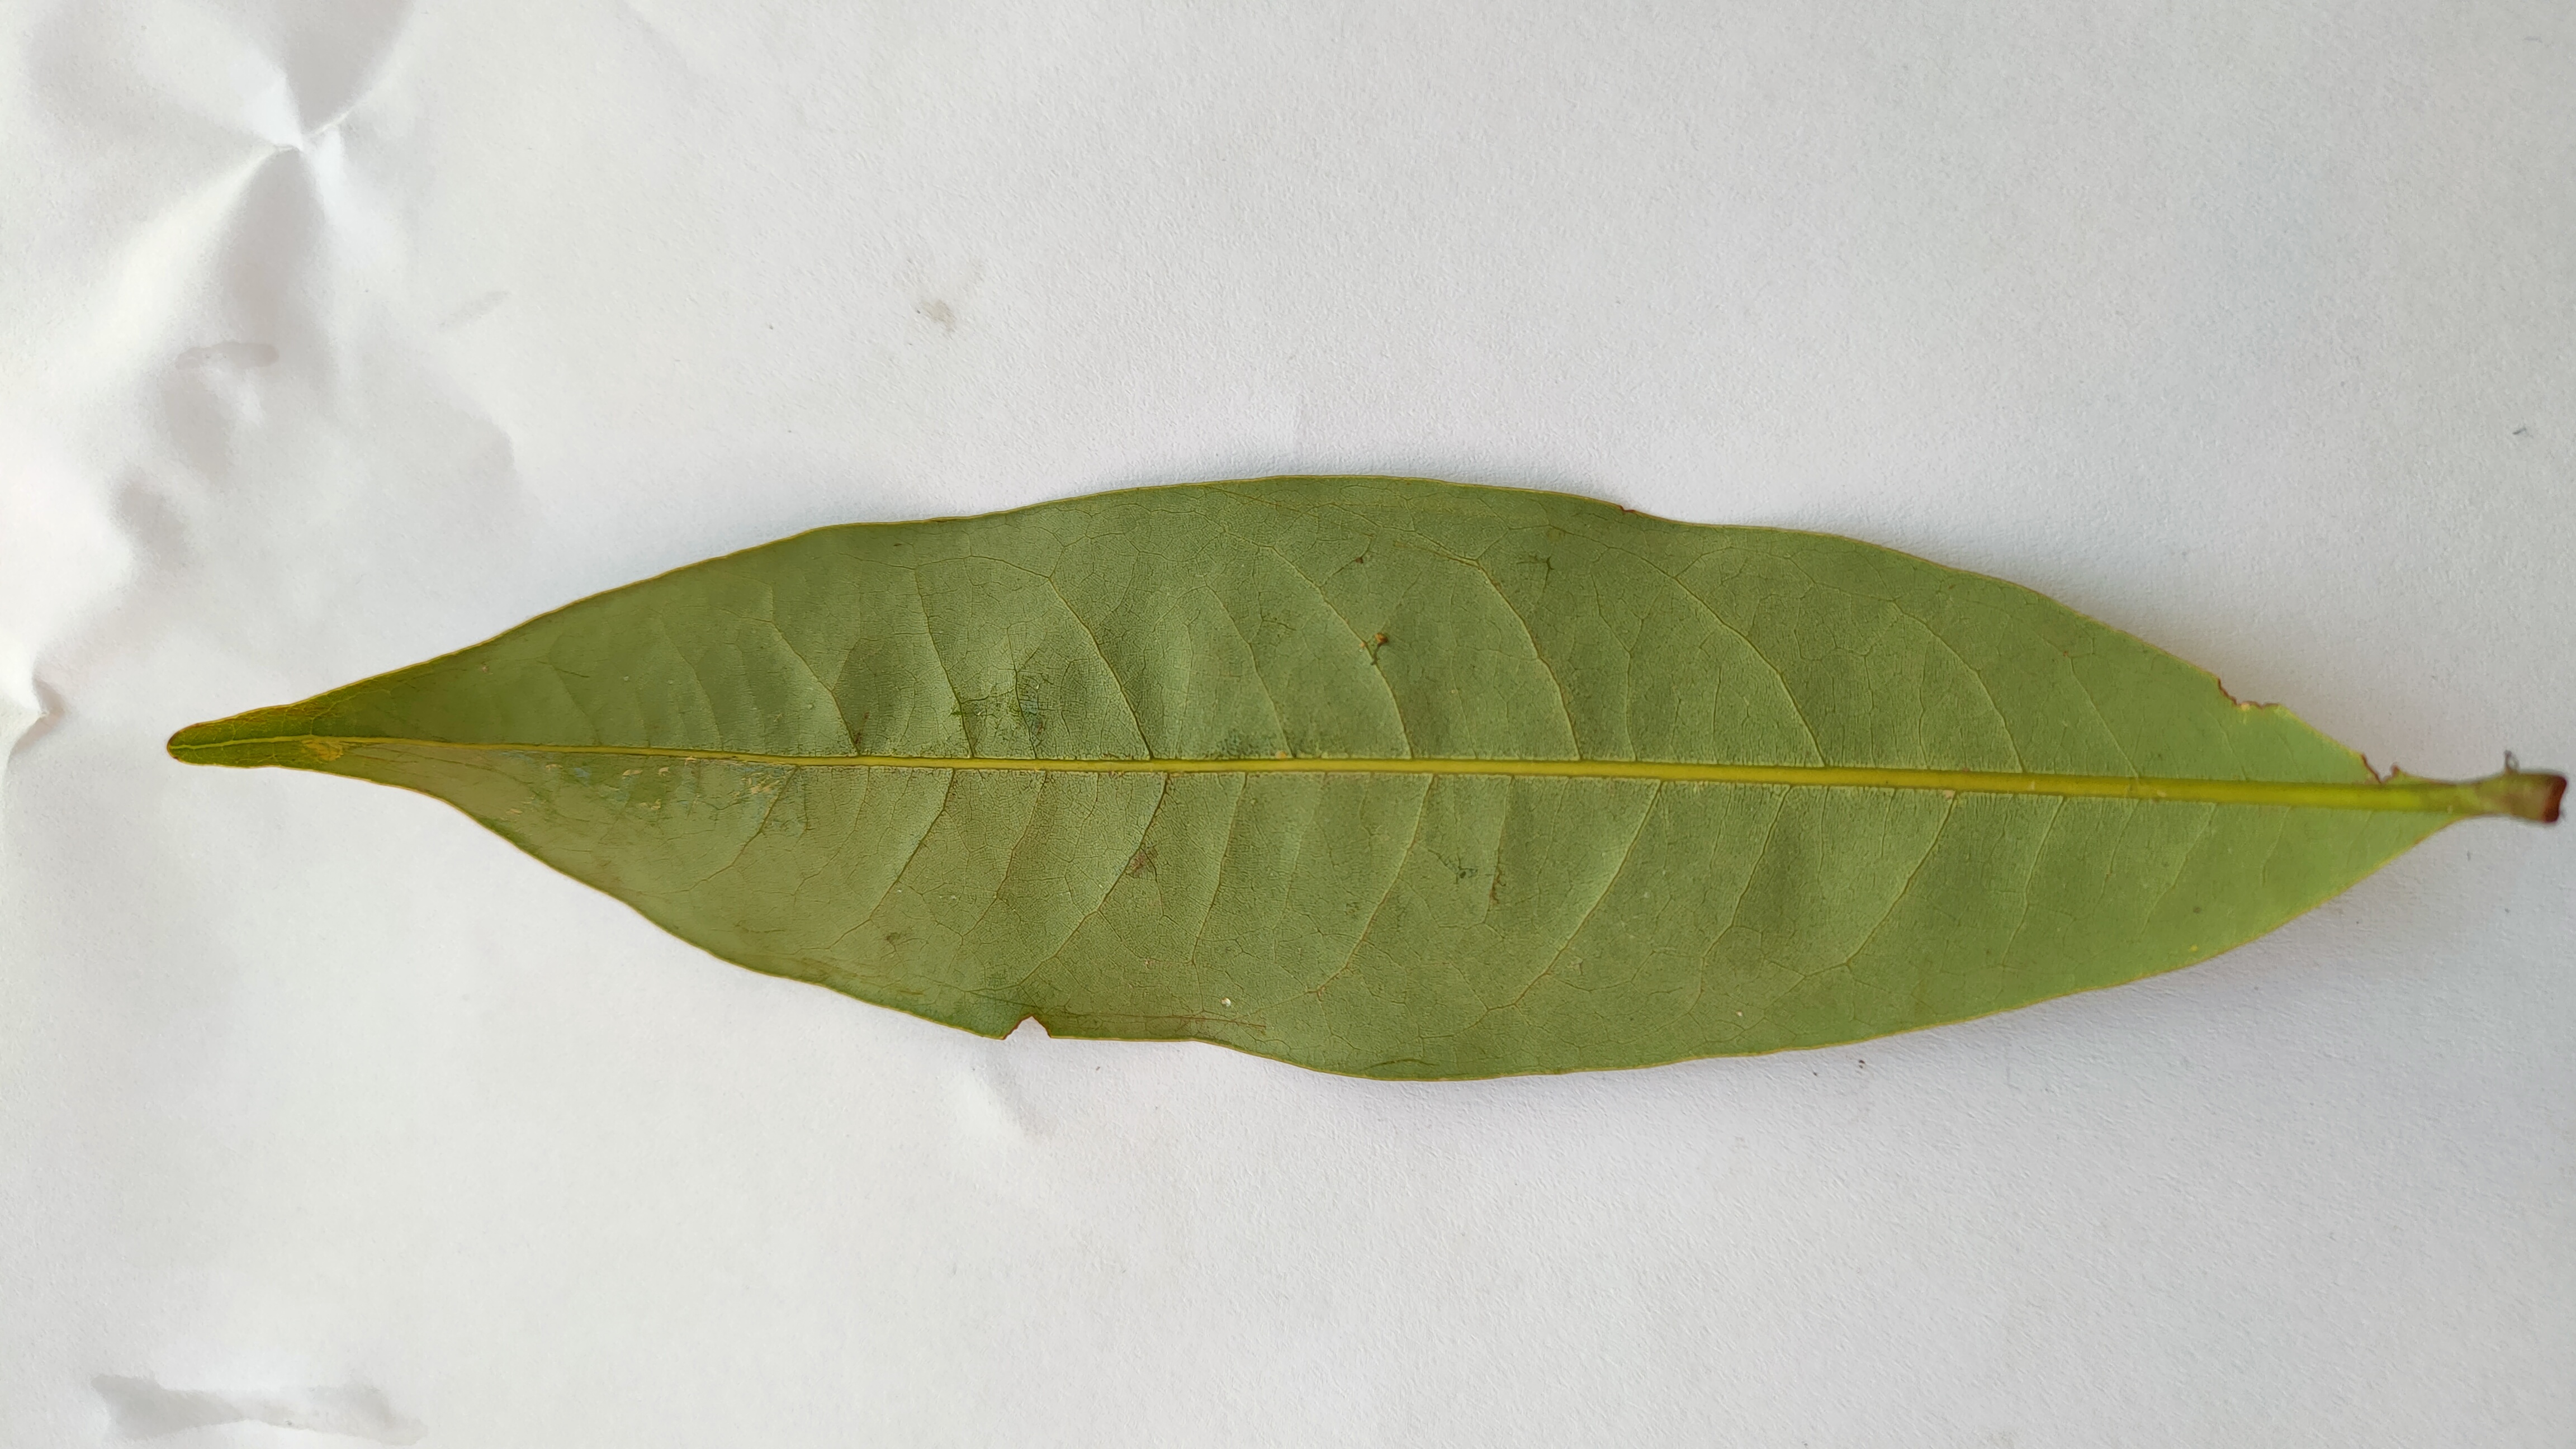
Leaf variety: Lychee